Pinecrest, Florida

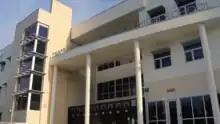
Miami Palmetto High School

Pinecrest is served by the Miami-Dade County Public Schools system.